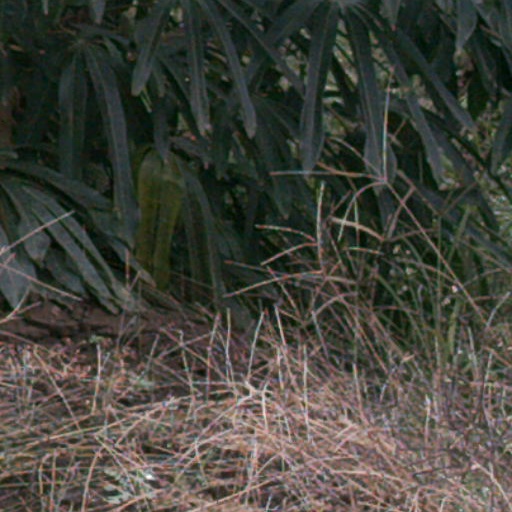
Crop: cassava